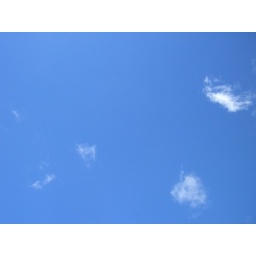
clouds in the sky